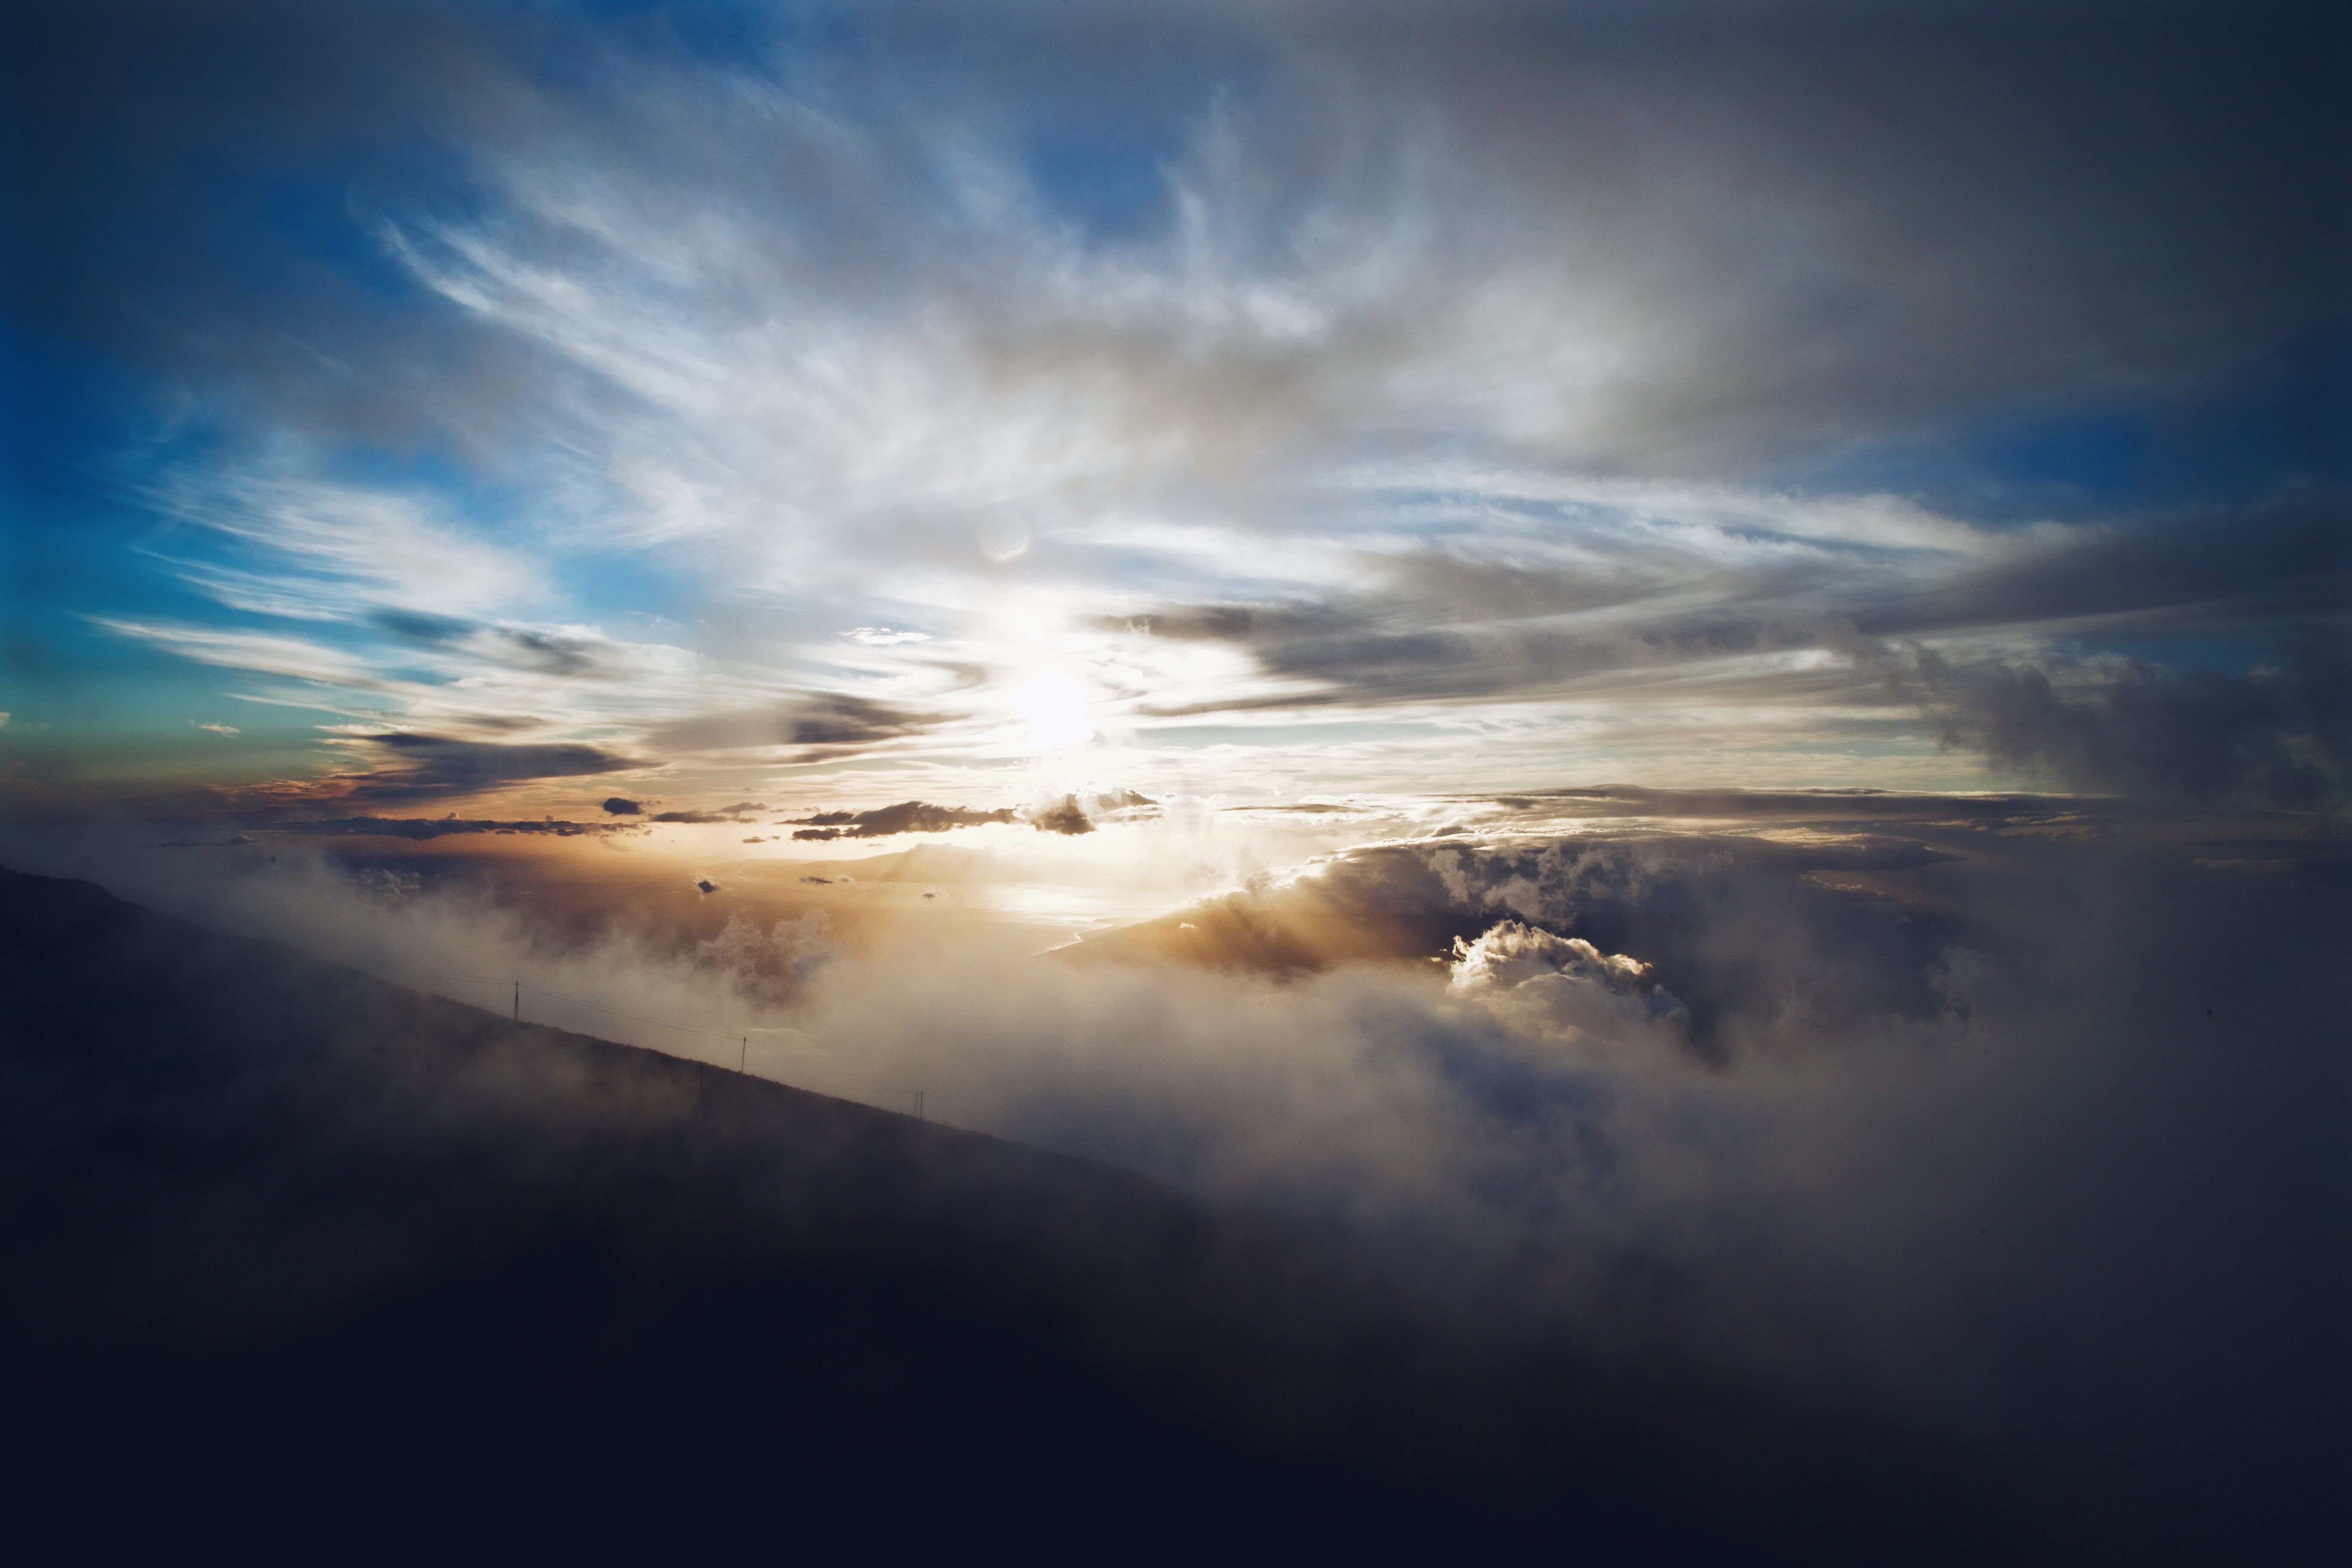
landscape, sea, nature, horizon, mountain, light, cloud, sky, sun, sunrise, sunset, sunlight, morning, hill, view, dawn, atmosphere, range, dusk, evening, reflection, peaceful, weather, summit, cloudscape, outdoors, clouds, mountains, scene, meteorology, meteorological phenomenon, atmospheric phenomenon, atmosphere of earth